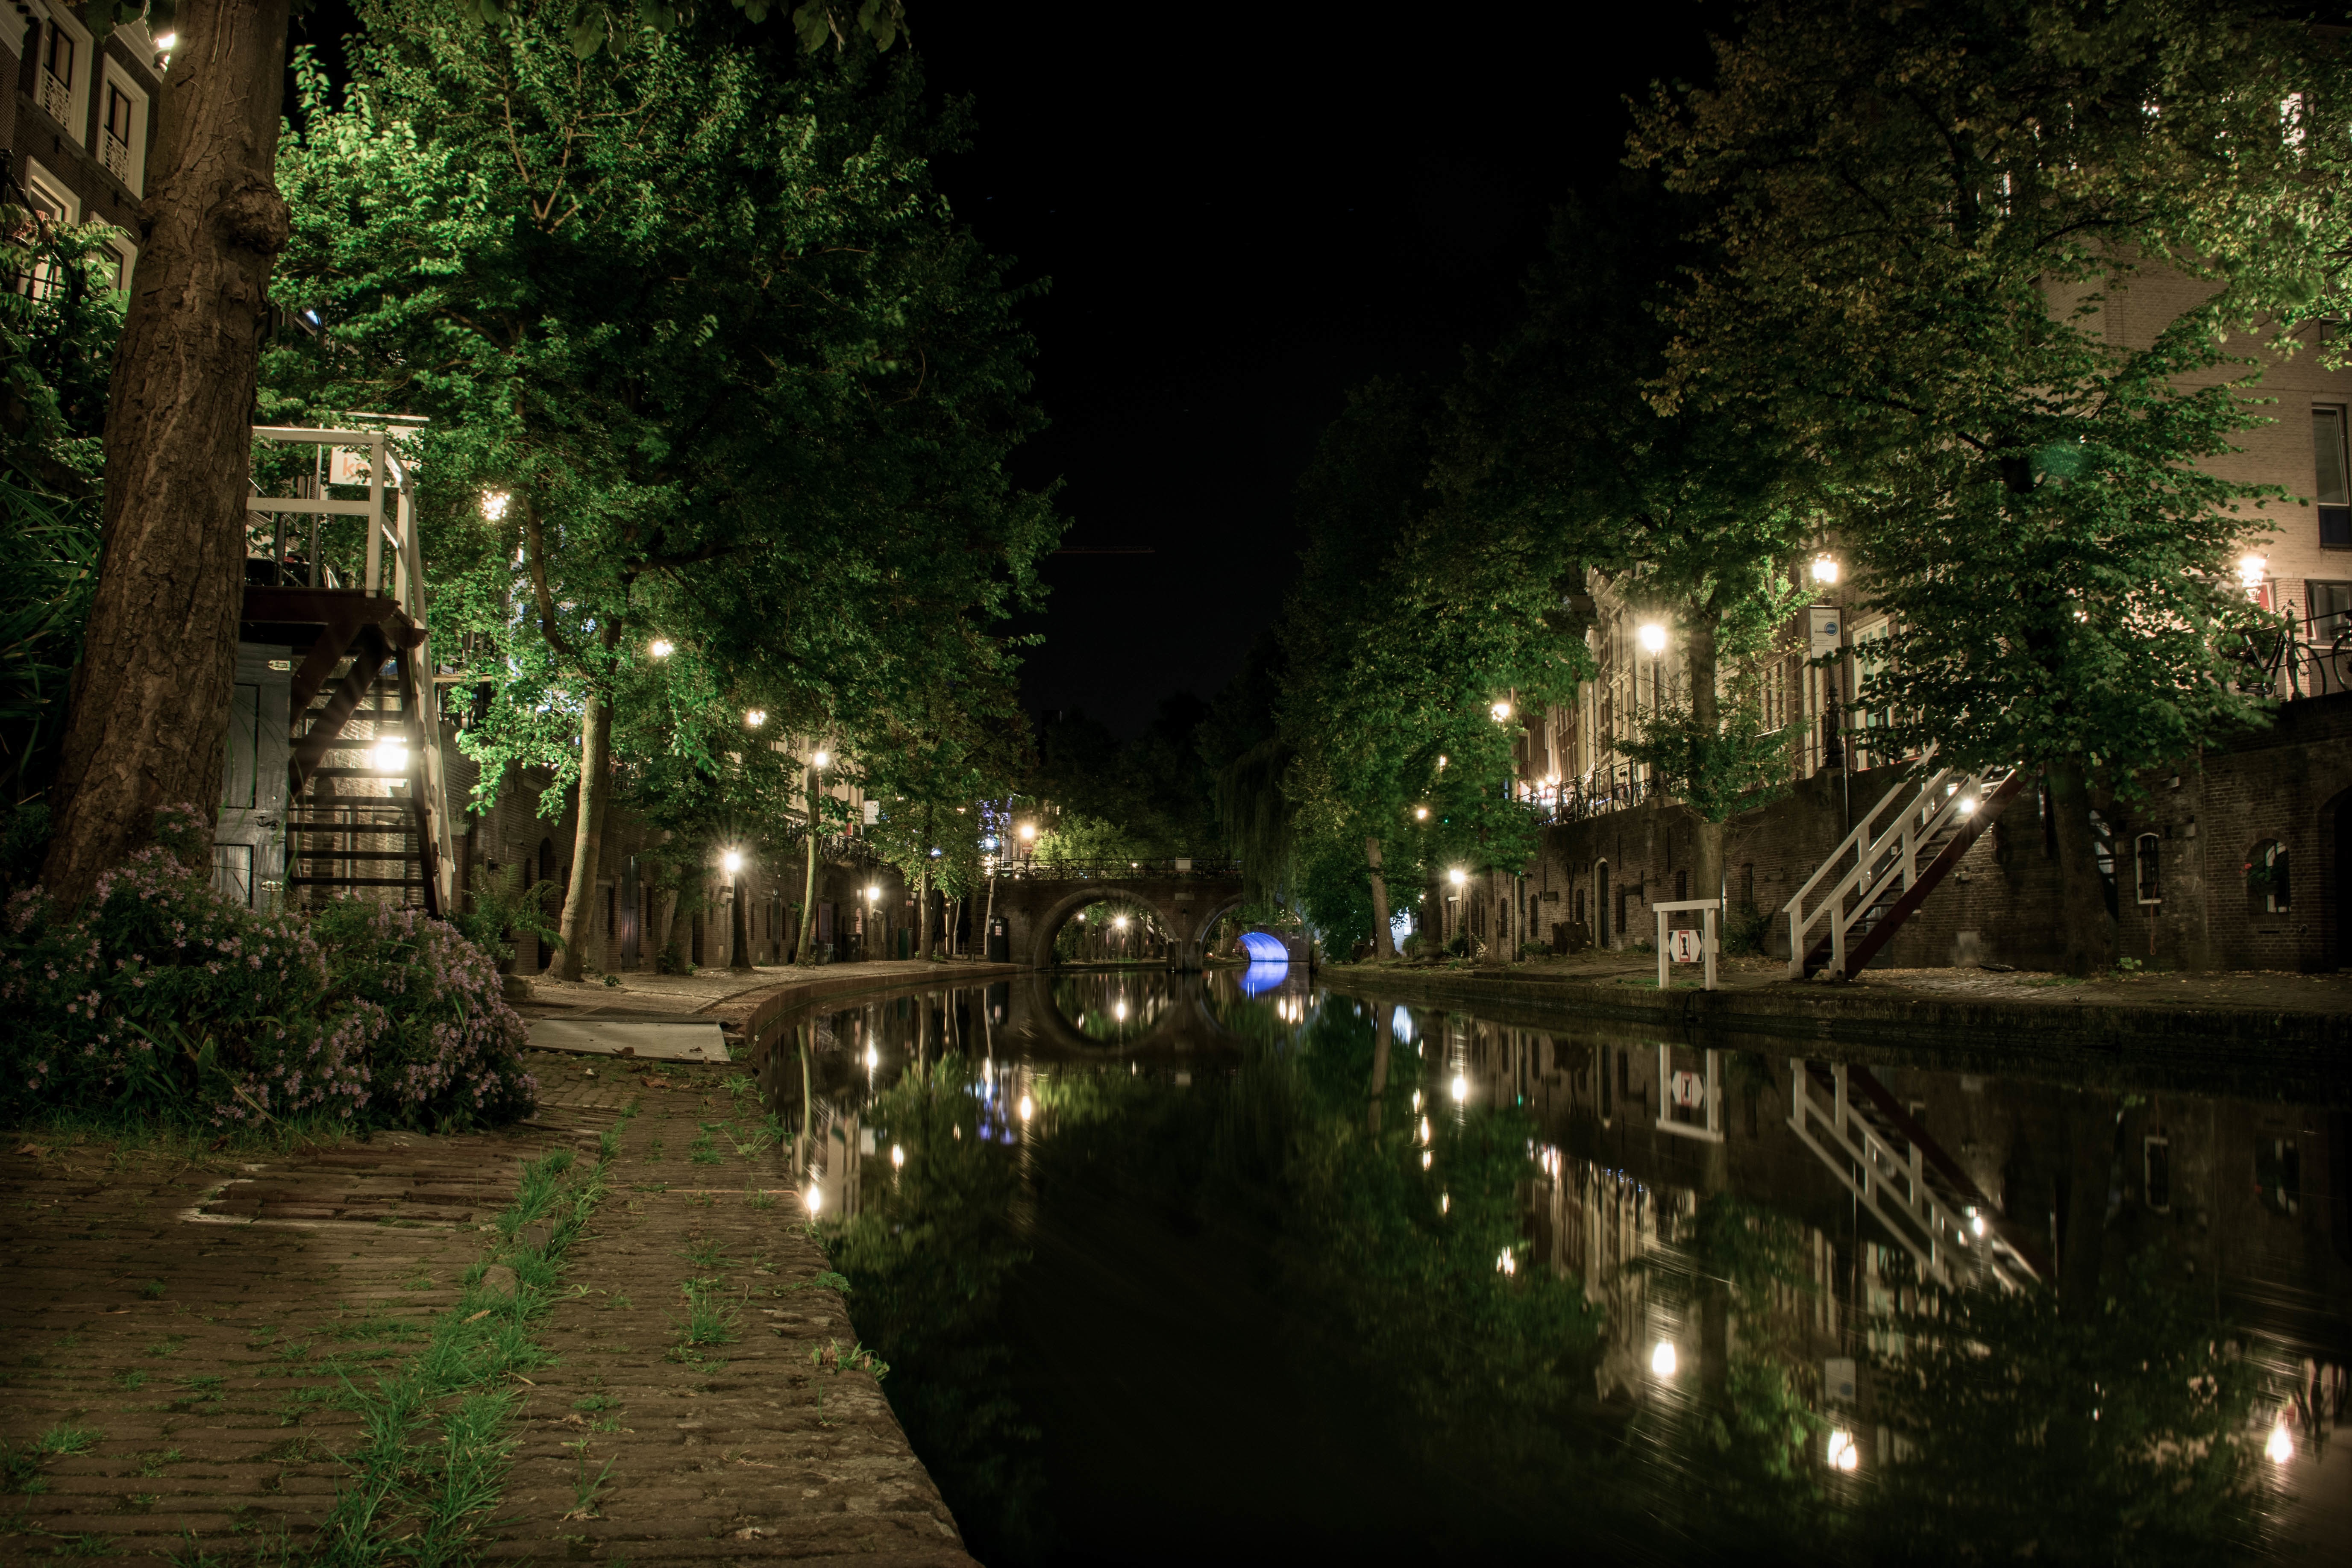
tree, light, street, night, sunlight, morning, flower, town, canal, cityscape, evening, reflection, jungle, darkness, lighting, waterway, urban area, woody plant, landscape lighting